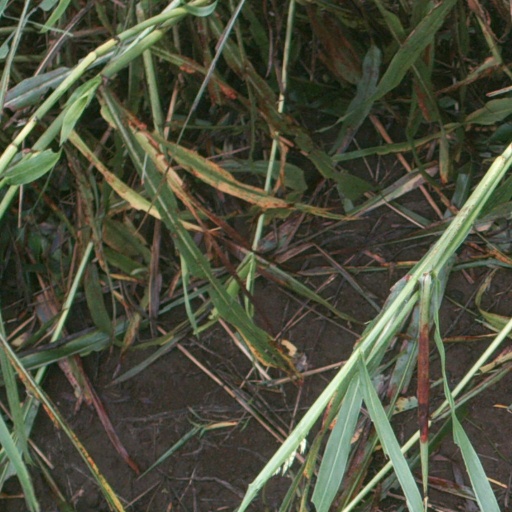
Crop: sorghum